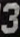
Number: 3